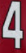
Number: 4